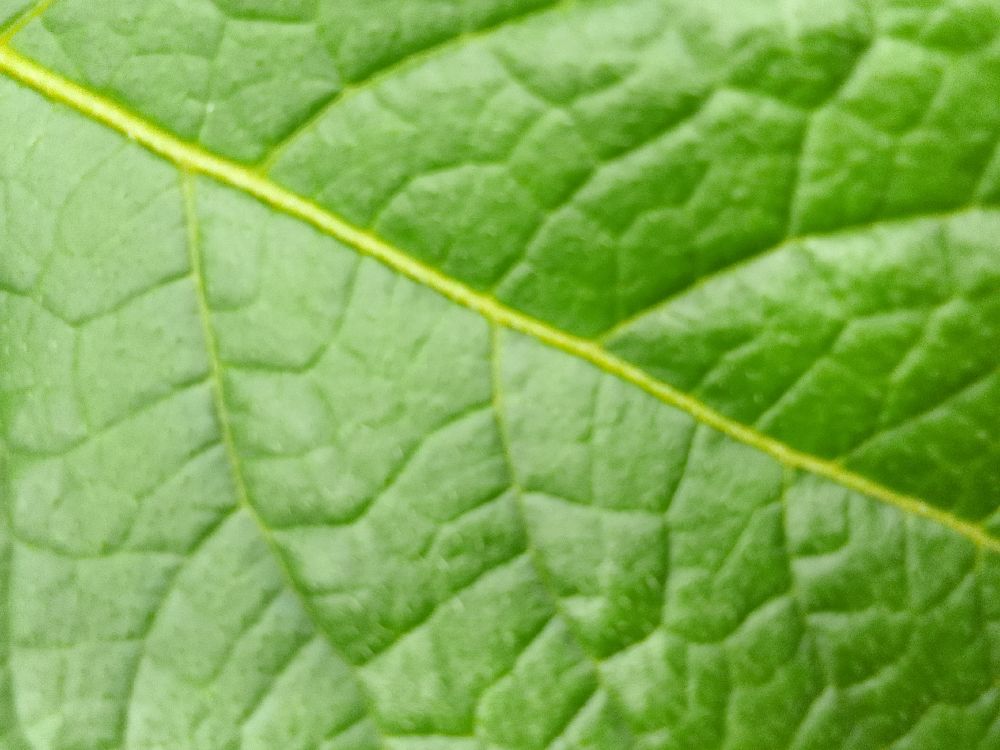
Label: Healthy